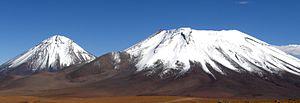
Pays
Le Juriques est un volcan d'Amérique du Sud, à la frontière du Chili et de la Bolivie, près de la laguna Verde et du volcan Licancabur.